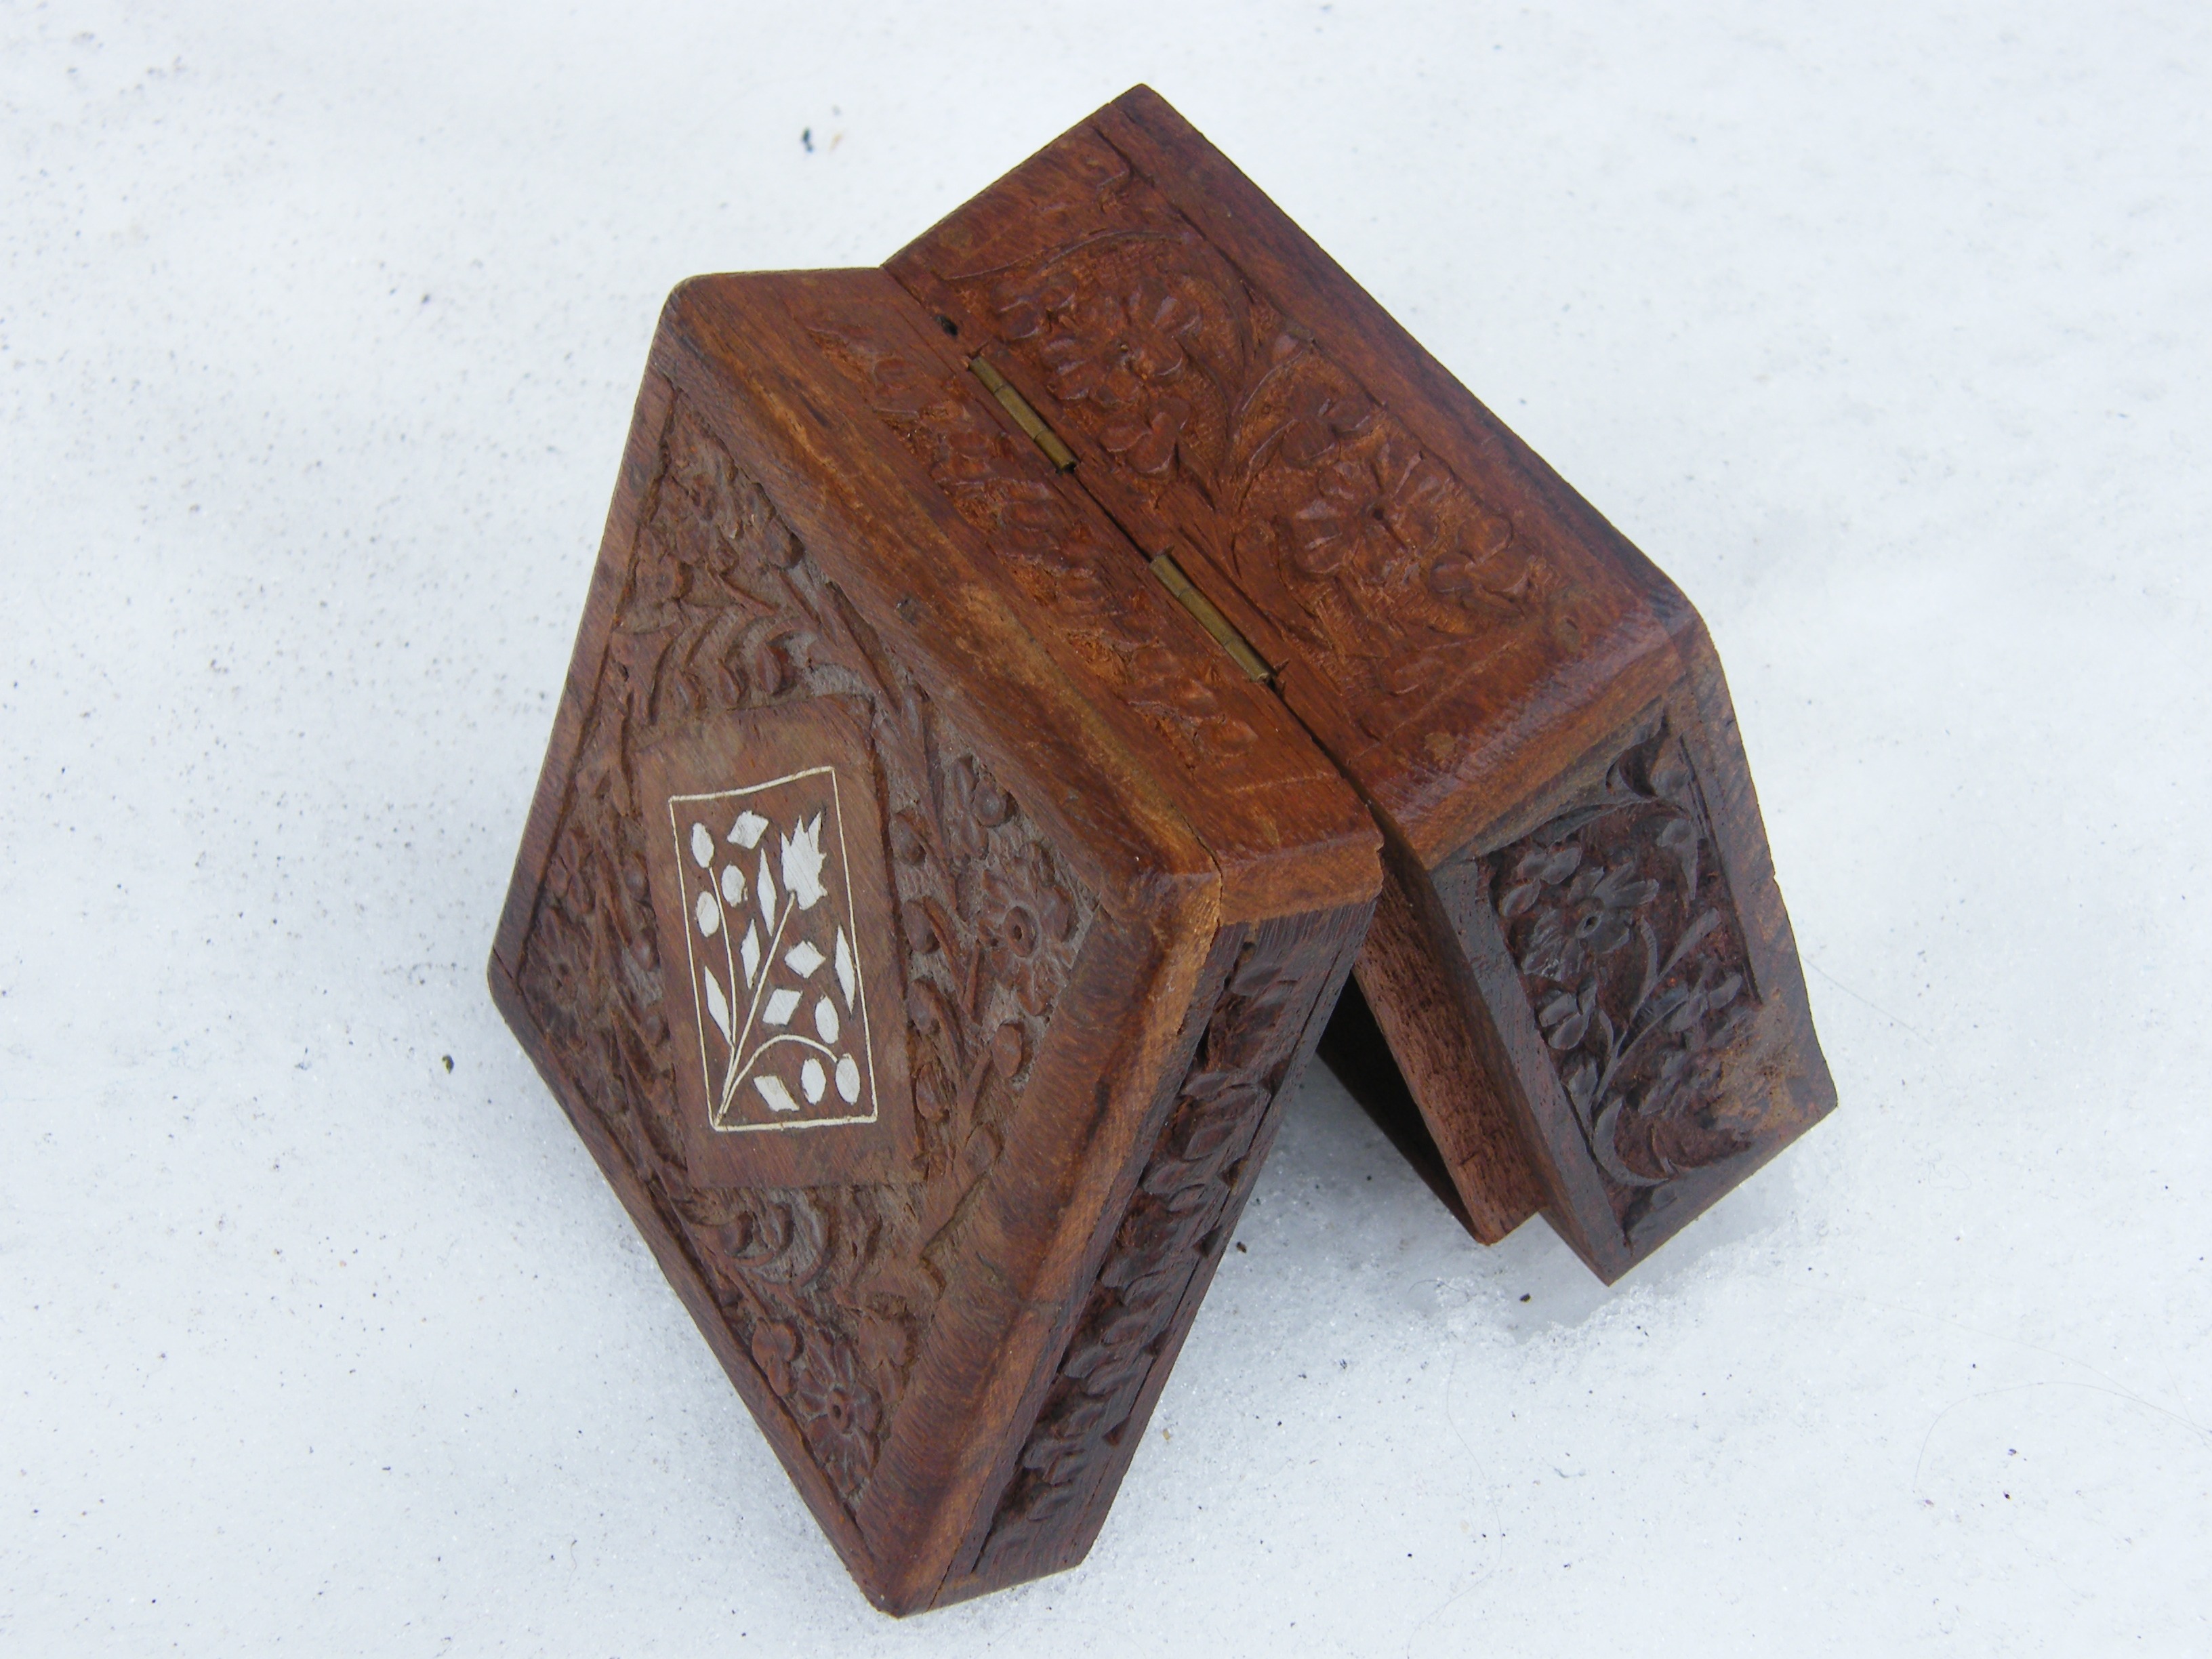
wood, brown, box, material, carved, carving, casket